Branch Closing

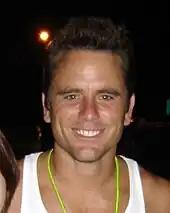
"Branch Closing" featured the last appearance of guest actor Charles Esten.

"Branch Closing" was written by co-executive producer Michael Schur and directed by Tucker Gates. On her MySpace blog, actress Jenna Fischer urged readers to watch the episode, declaring that "The stuff [Michael and Dwight] do together is the absolute funniest thing ever on our show. And also the most touching... The entire episode is amazing. I can't wait for you to see it." The episode featured recurring guest stars Ed Helms, Rashida Jones, Craig Robinson, and Charles Esten. This episode marks Esten's last appearance in the series.